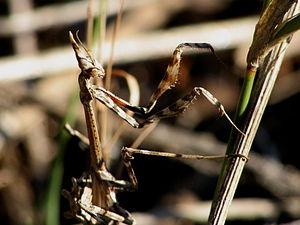
Empuse commune